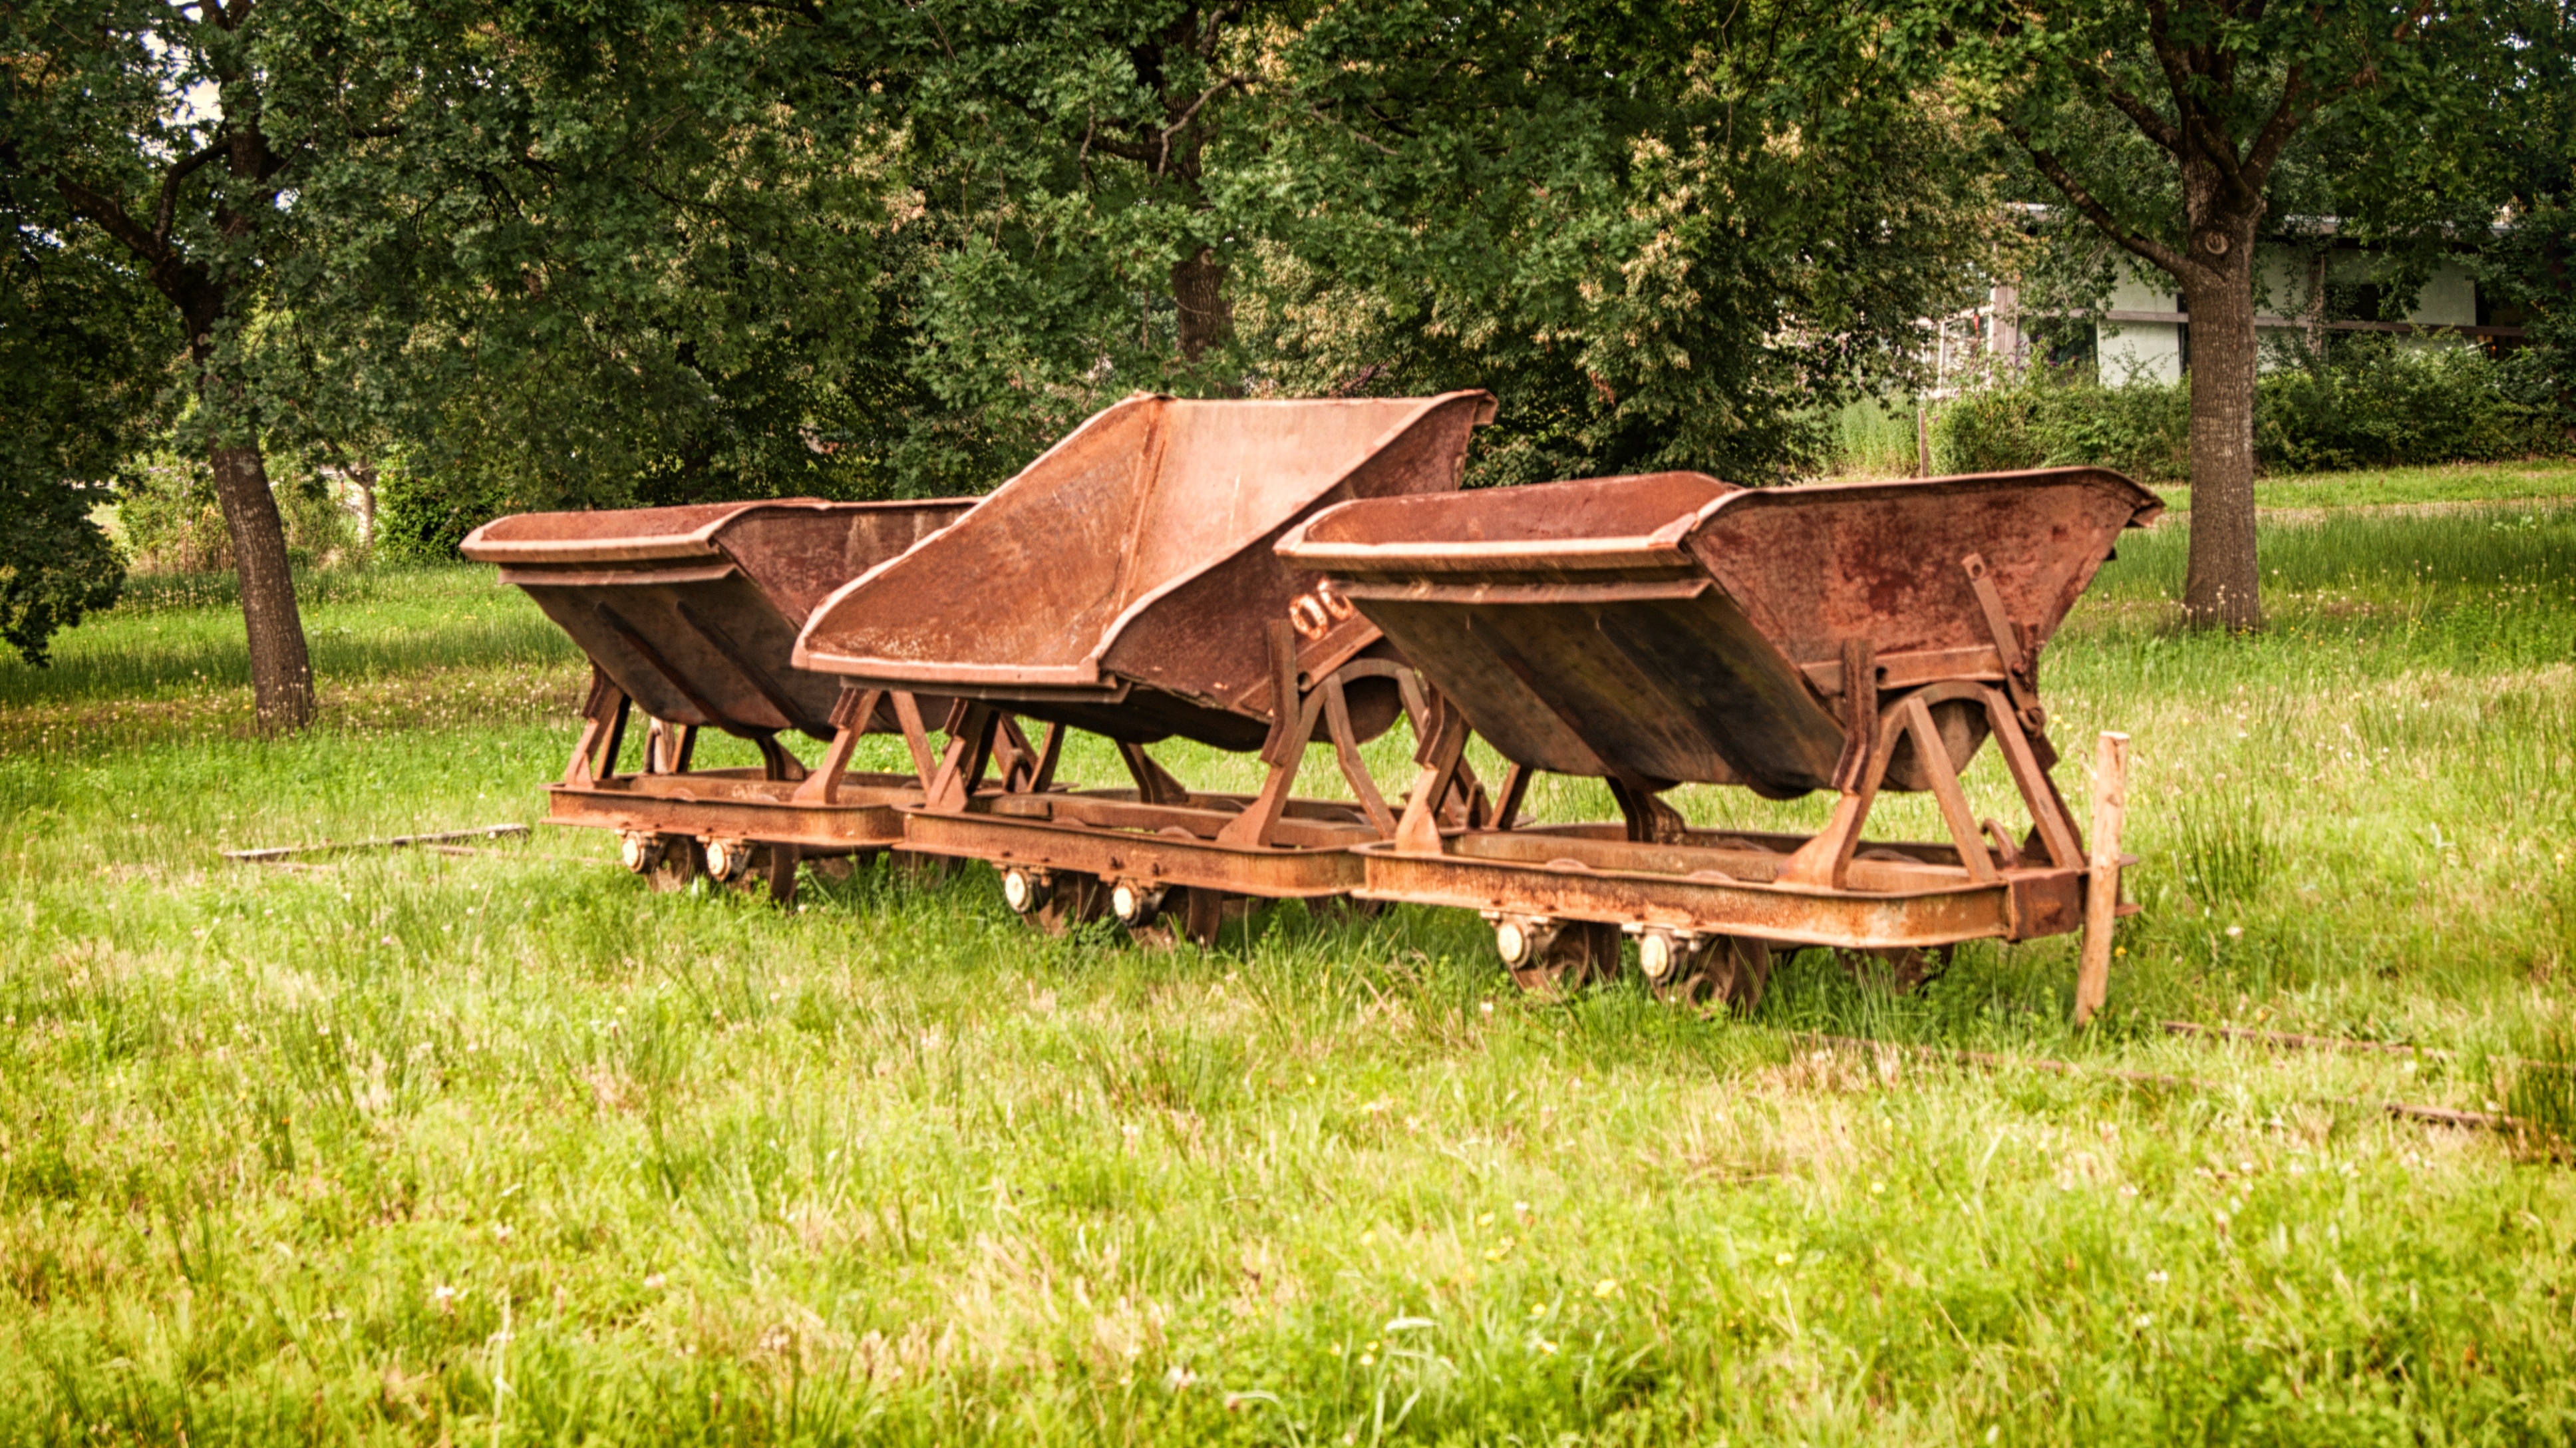
outdoor, wood, lawn, meadow, cart, trolley, vehicle, pasture, agriculture, rails, rural area, tipper, my carts